Misaki Park

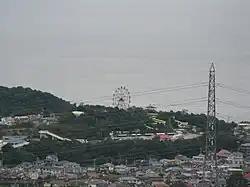
Masaki Park in 2010

was an amusement park located in the town of Misaki in Osaka Prefecture, Japan, operated by Nankai Electric Railway Co., Ltd. The park was opened on April 1, 1957, as the 70th anniversary of Nankai Railway.